2010 Heluva Good! Sour Cream Dips at the Glen

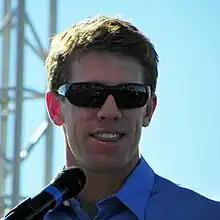
Carl Edwards clinched his fifth career pole position with a time of 1:10.882

During qualifying, forty-six cars were entered, but only forty-three were able to race because of NASCAR's qualifying procedure. Carl Edwards clinched his fifth career pole position, with a time of 1:10.882. He was joined on the front row of the grid by Jamie McMurray. Montoya qualified third, A. J. Allmendinger took fourth, and Kurt Busch started fifth, after being scored fourth in the practice sessions. The three drivers that did not qualify were J. J. Yeley, Dave Blaney, and Tony Ave.